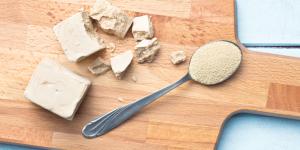
que es la levadura tipos usos y diferencias